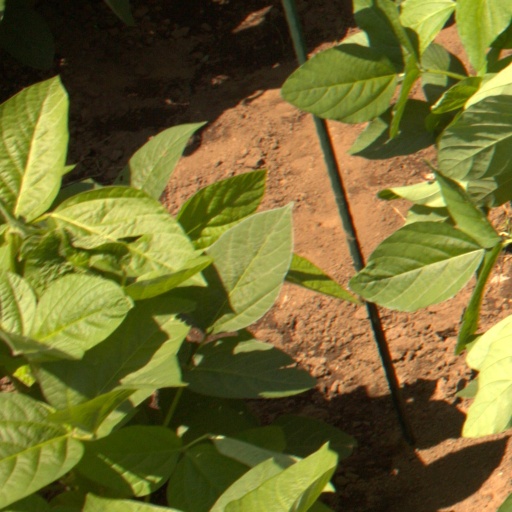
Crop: soybean